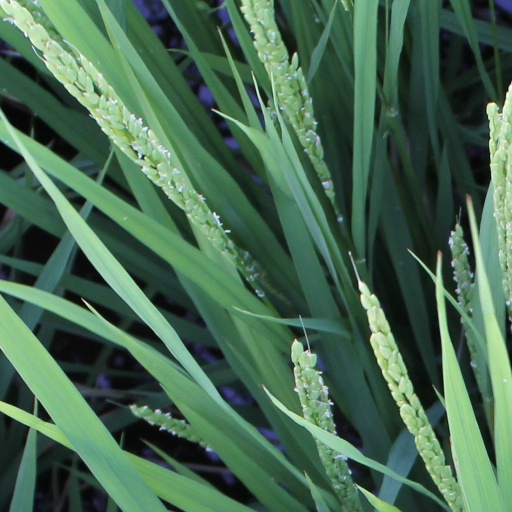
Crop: rice